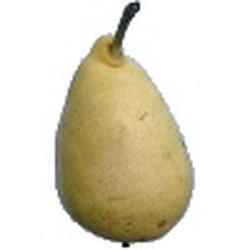
Label: Pear